Ettenbostel

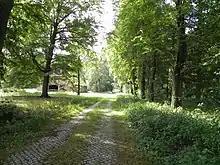
Old village street in the former village of Ettenbostel

Ettenbostel was a village in the old district ("Altkreis") of Fallingbostel located in the Heidmark in the north German state of Lower Saxony. The villagers were 'relocated' in 1935/36 because the German Wehrmacht wanted to create a huge military training area on the heathland and forest of the Heidmark. Today this has become the Bergen-Hohne Training Area and is the largest in Europe.